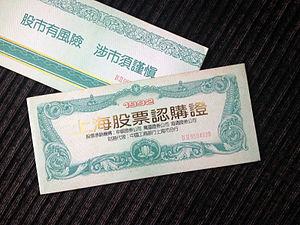
La Shanghai Stock Exchange, est une bourse des valeurs créée en 1990 à Shanghai, dans le quartier des affaires Lujiazui, à Pudong.